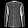
Label: Shirt